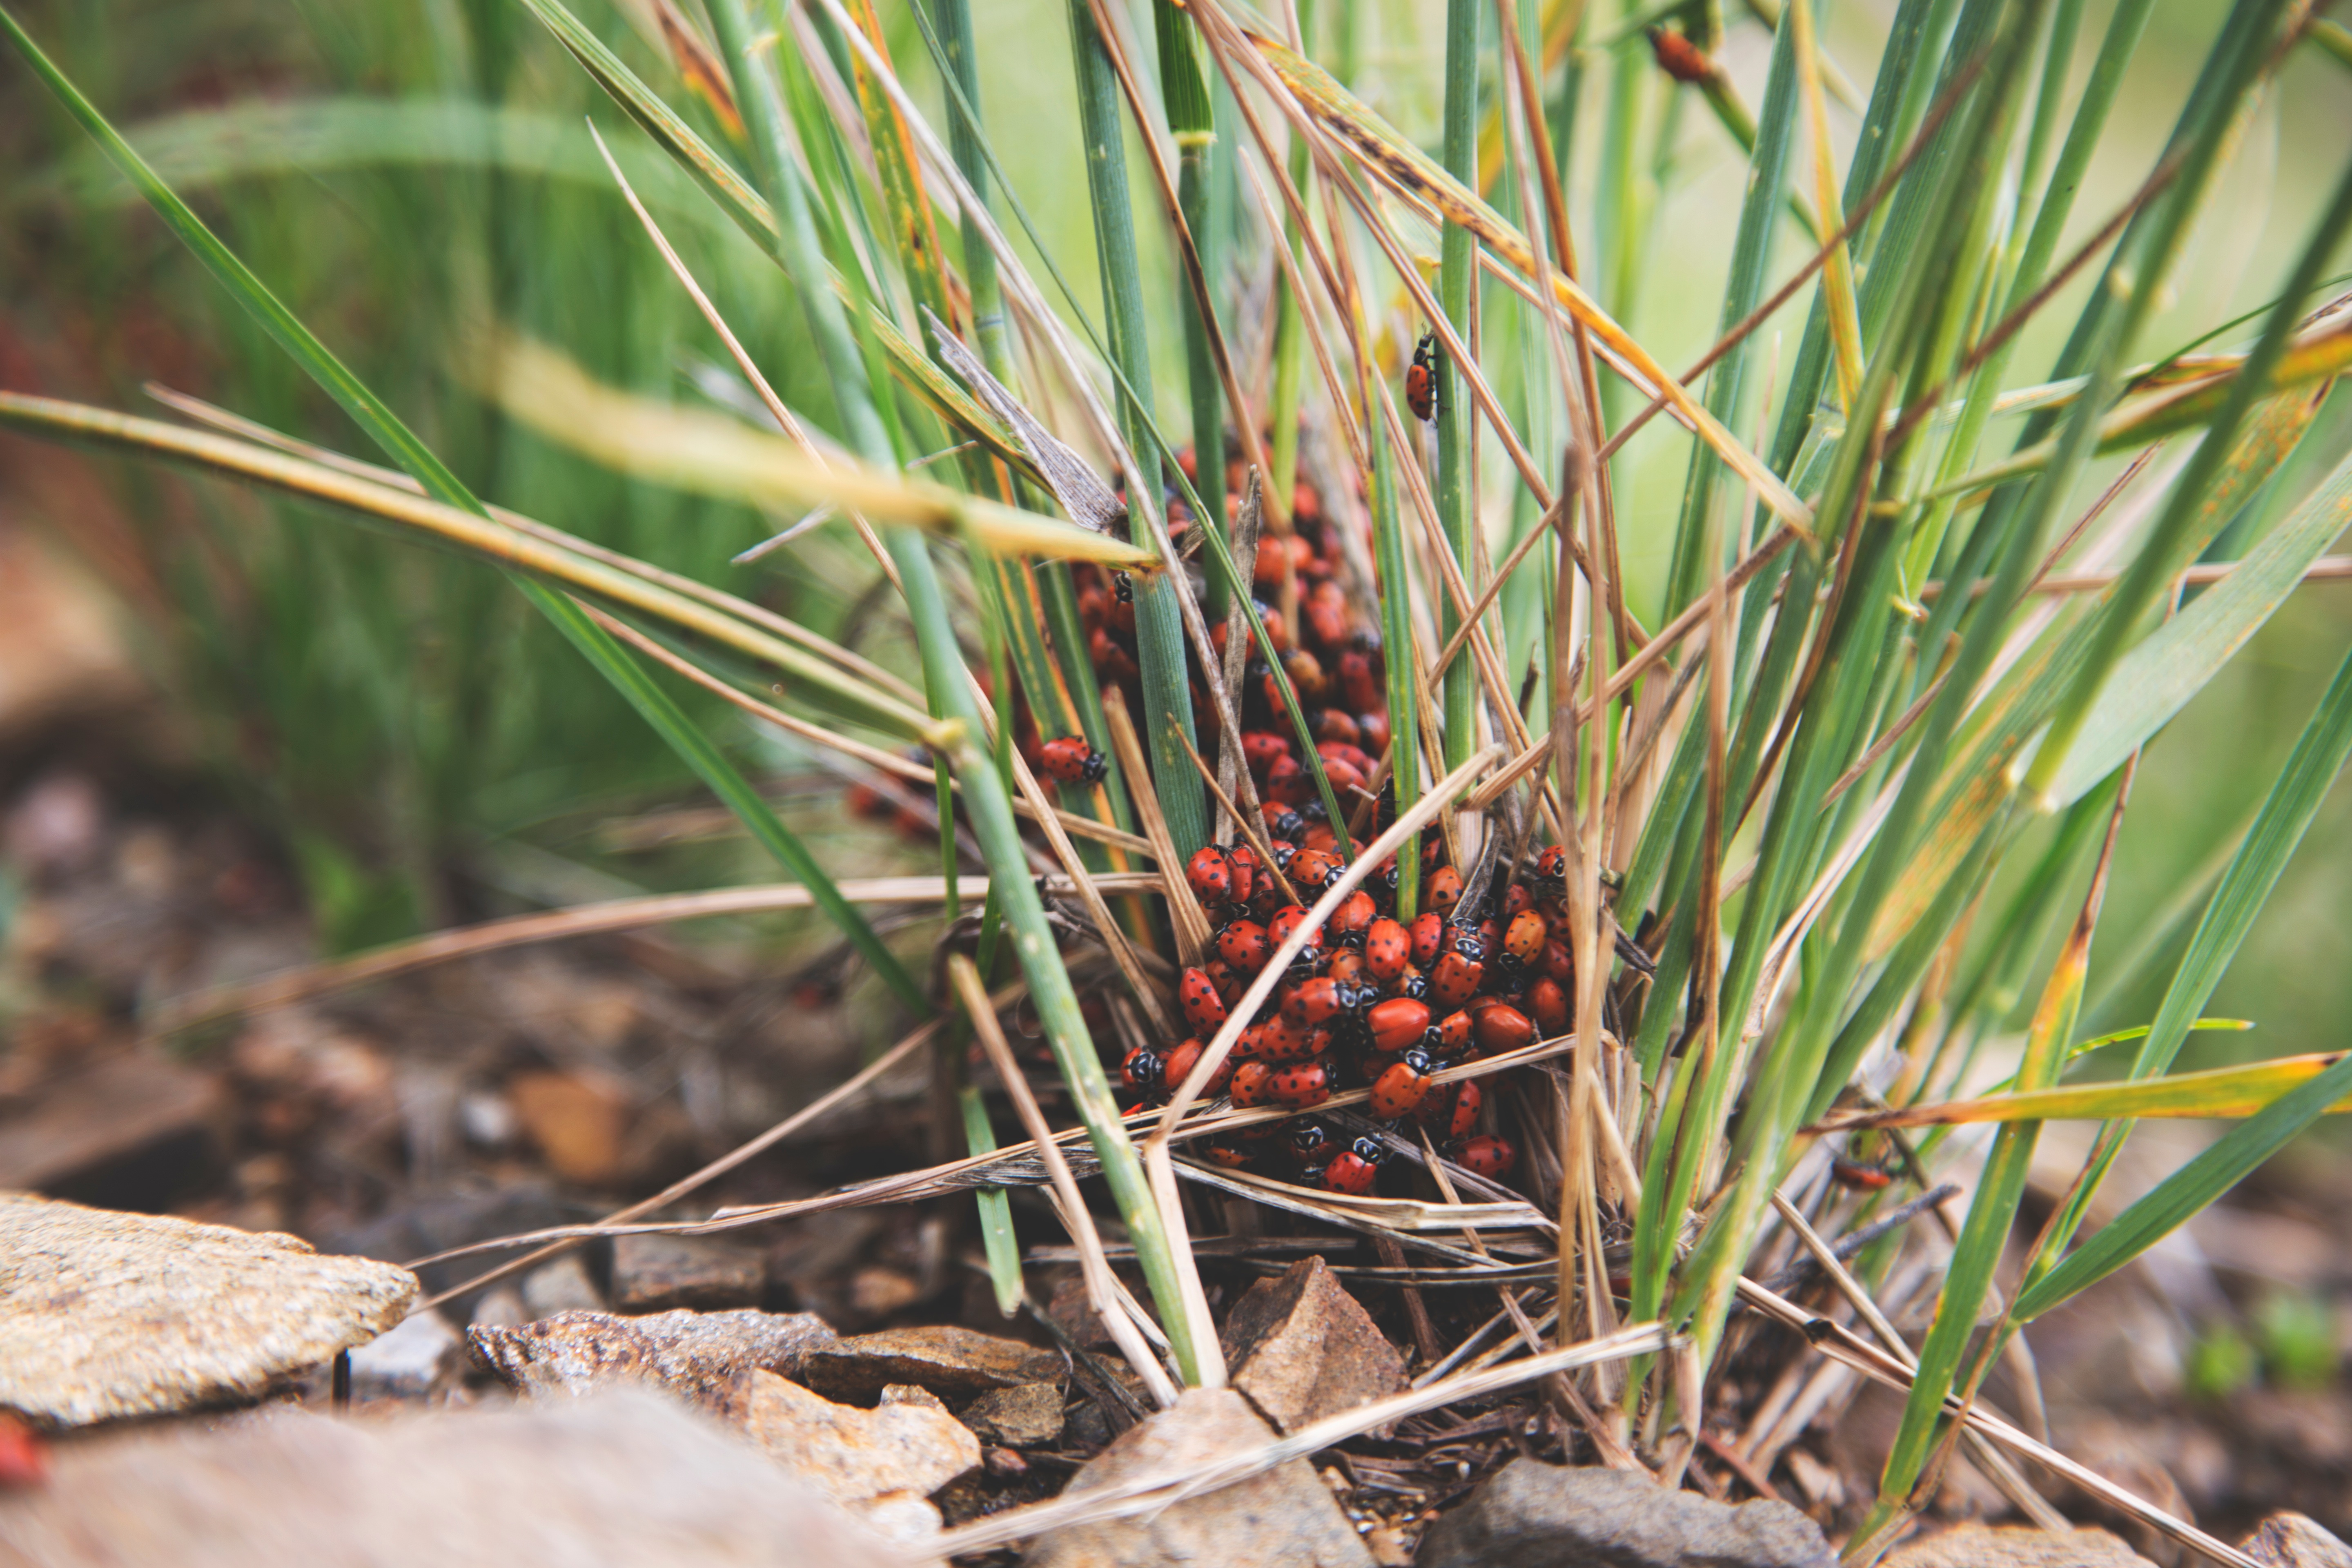
tree, grass, branch, plant, leaf, flower, produce, soil, botany, flora, flowering plant, grass family, woody plant, land plant, arecales